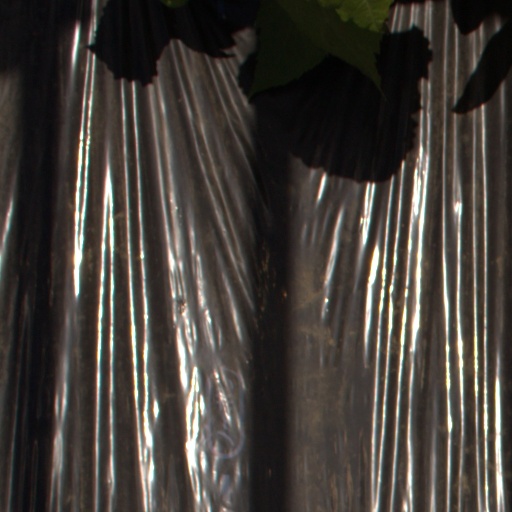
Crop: Jerusalem artichoke